Royal Navy

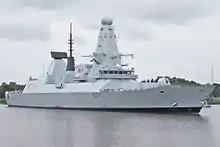
, the Type 45 guided missile destroyer

After World War II, the decline of the British Empire and the economic hardships in Britain forced the reduction in the size and capability of the Royal Navy. The United States Navy instead took on the role of global naval power. Governments since have faced increasing budgetary pressures, partly due to the increasing cost of weapons systems.